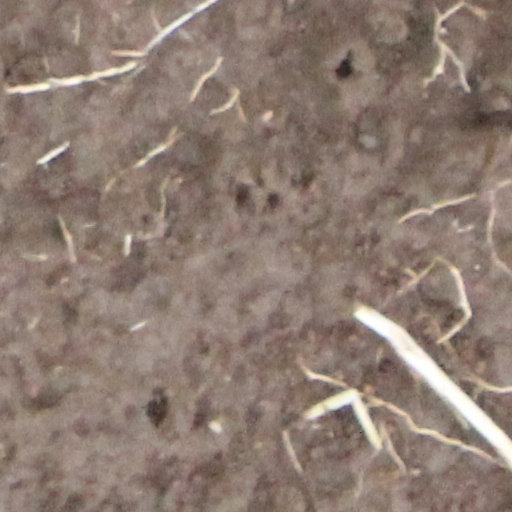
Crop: wheat